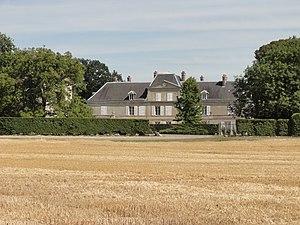
Ferme du Plessis-Veneur, formant un hameau au sud du village.
Banthelu est une commune française située dans le département du Val-d'Oise en région Île-de-France. Ses habitants sont appelés les Banthelusiens.